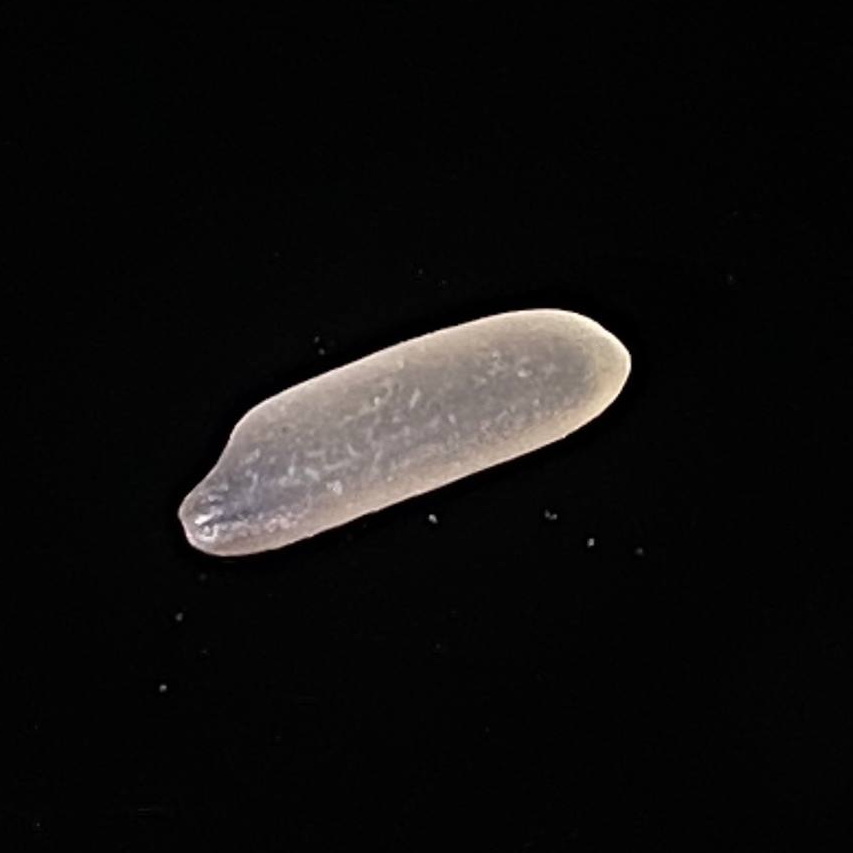
Rice variety: Jirashail